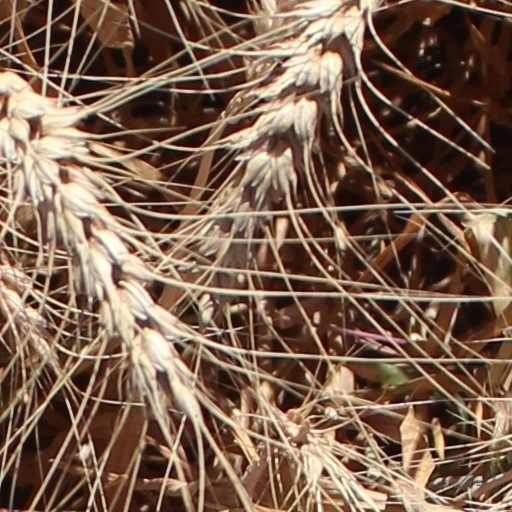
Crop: wheat